Dhofar Club

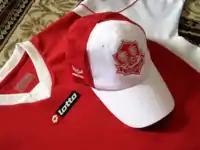
A Lotto-sponsored Dhofar S.C.S.C. jersey along with a Grand Sport-sponsored cap

Like the Oman national football team, Dhofar S.C.S.C. have also long-chosen red as the color to represent them, varying themselves from neighbors Al-Ittihad (Green), Al-Nasr S.C.S.C. (Blue) and Salalah SC (Blue) kits. Historically, they usually wore a red jersey with white shorts, but after the 1990s they began to wear a full red kit.